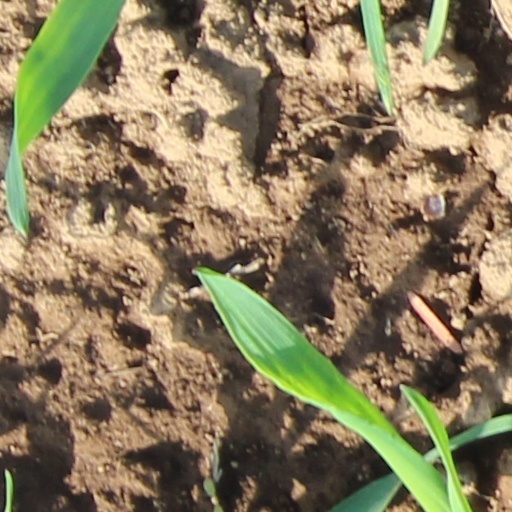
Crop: wheat